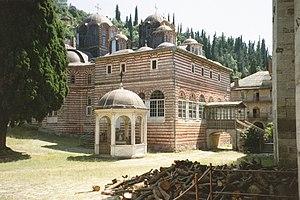
Catholicon ou katholikon est un mot provenant du grec moderne qui désigne la principale église ou le principal bâtiment d'une église d'un monastère de l'Église orthodoxe. Dans un évêché, on parle plutôt de katholiki ekklesia.